Howrah

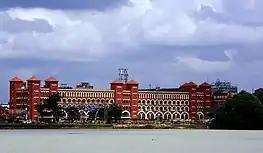
Howrah Station

Howrah Municipality was established in 1862. From 1896, it started supplying filter water across the city. During 1882–83, Bally Municipality was formed separating it out from Howrah. Babu Mahendranath Roy was the first Indian elected chairperson of the Howrah Municipal corporation, many subsequent projects were undertaken by him for the development of the city. As per the "Howrah Municipal Corporation Act of 1980", Howrah became a municipal corporation in 1984. The corporation area was divided into fifty wards, each of which elects a councillor. The Mayor-in-council, which is led by Mayor and supported by Commissioner and officers, is responsible for administration of the corporation area. In 2015, the Bally Municipality was re-amalgamated into Howrah Municipal Corporation, through Corporation vide notification no. 428/MA/O/C-4/IM-36/2014 dated 26 June 2015, which increased the total number of wards to 66.